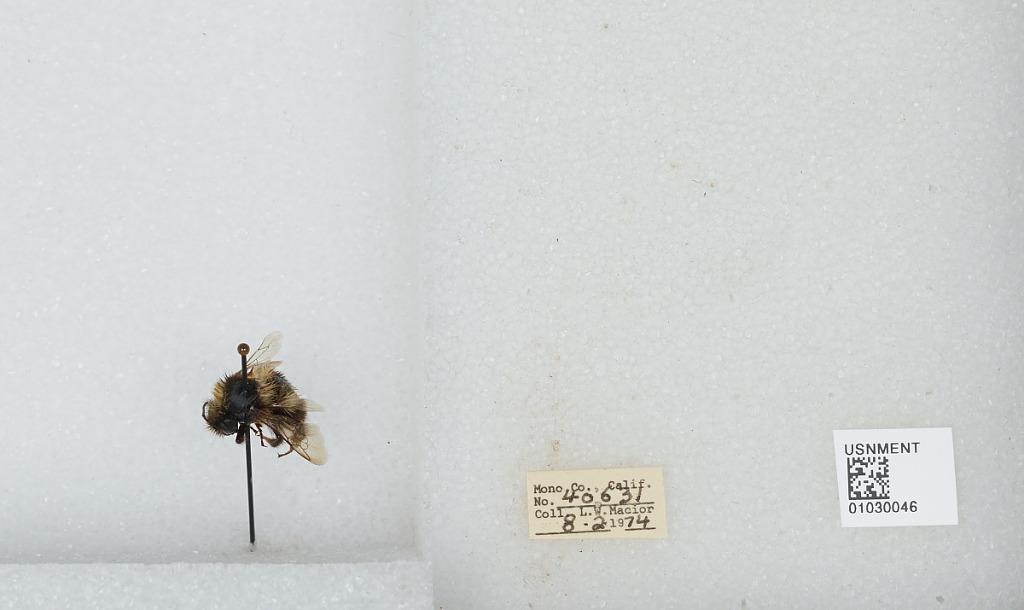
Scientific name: Bombus (Cullumanobombus) rufocinctus Cresson
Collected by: L. Macior
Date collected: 1974-8-2
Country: United States
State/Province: California
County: Mono
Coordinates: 37.92, -118.87